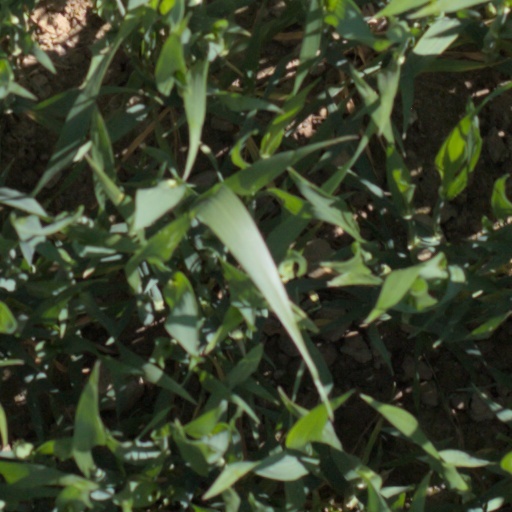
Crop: wheat